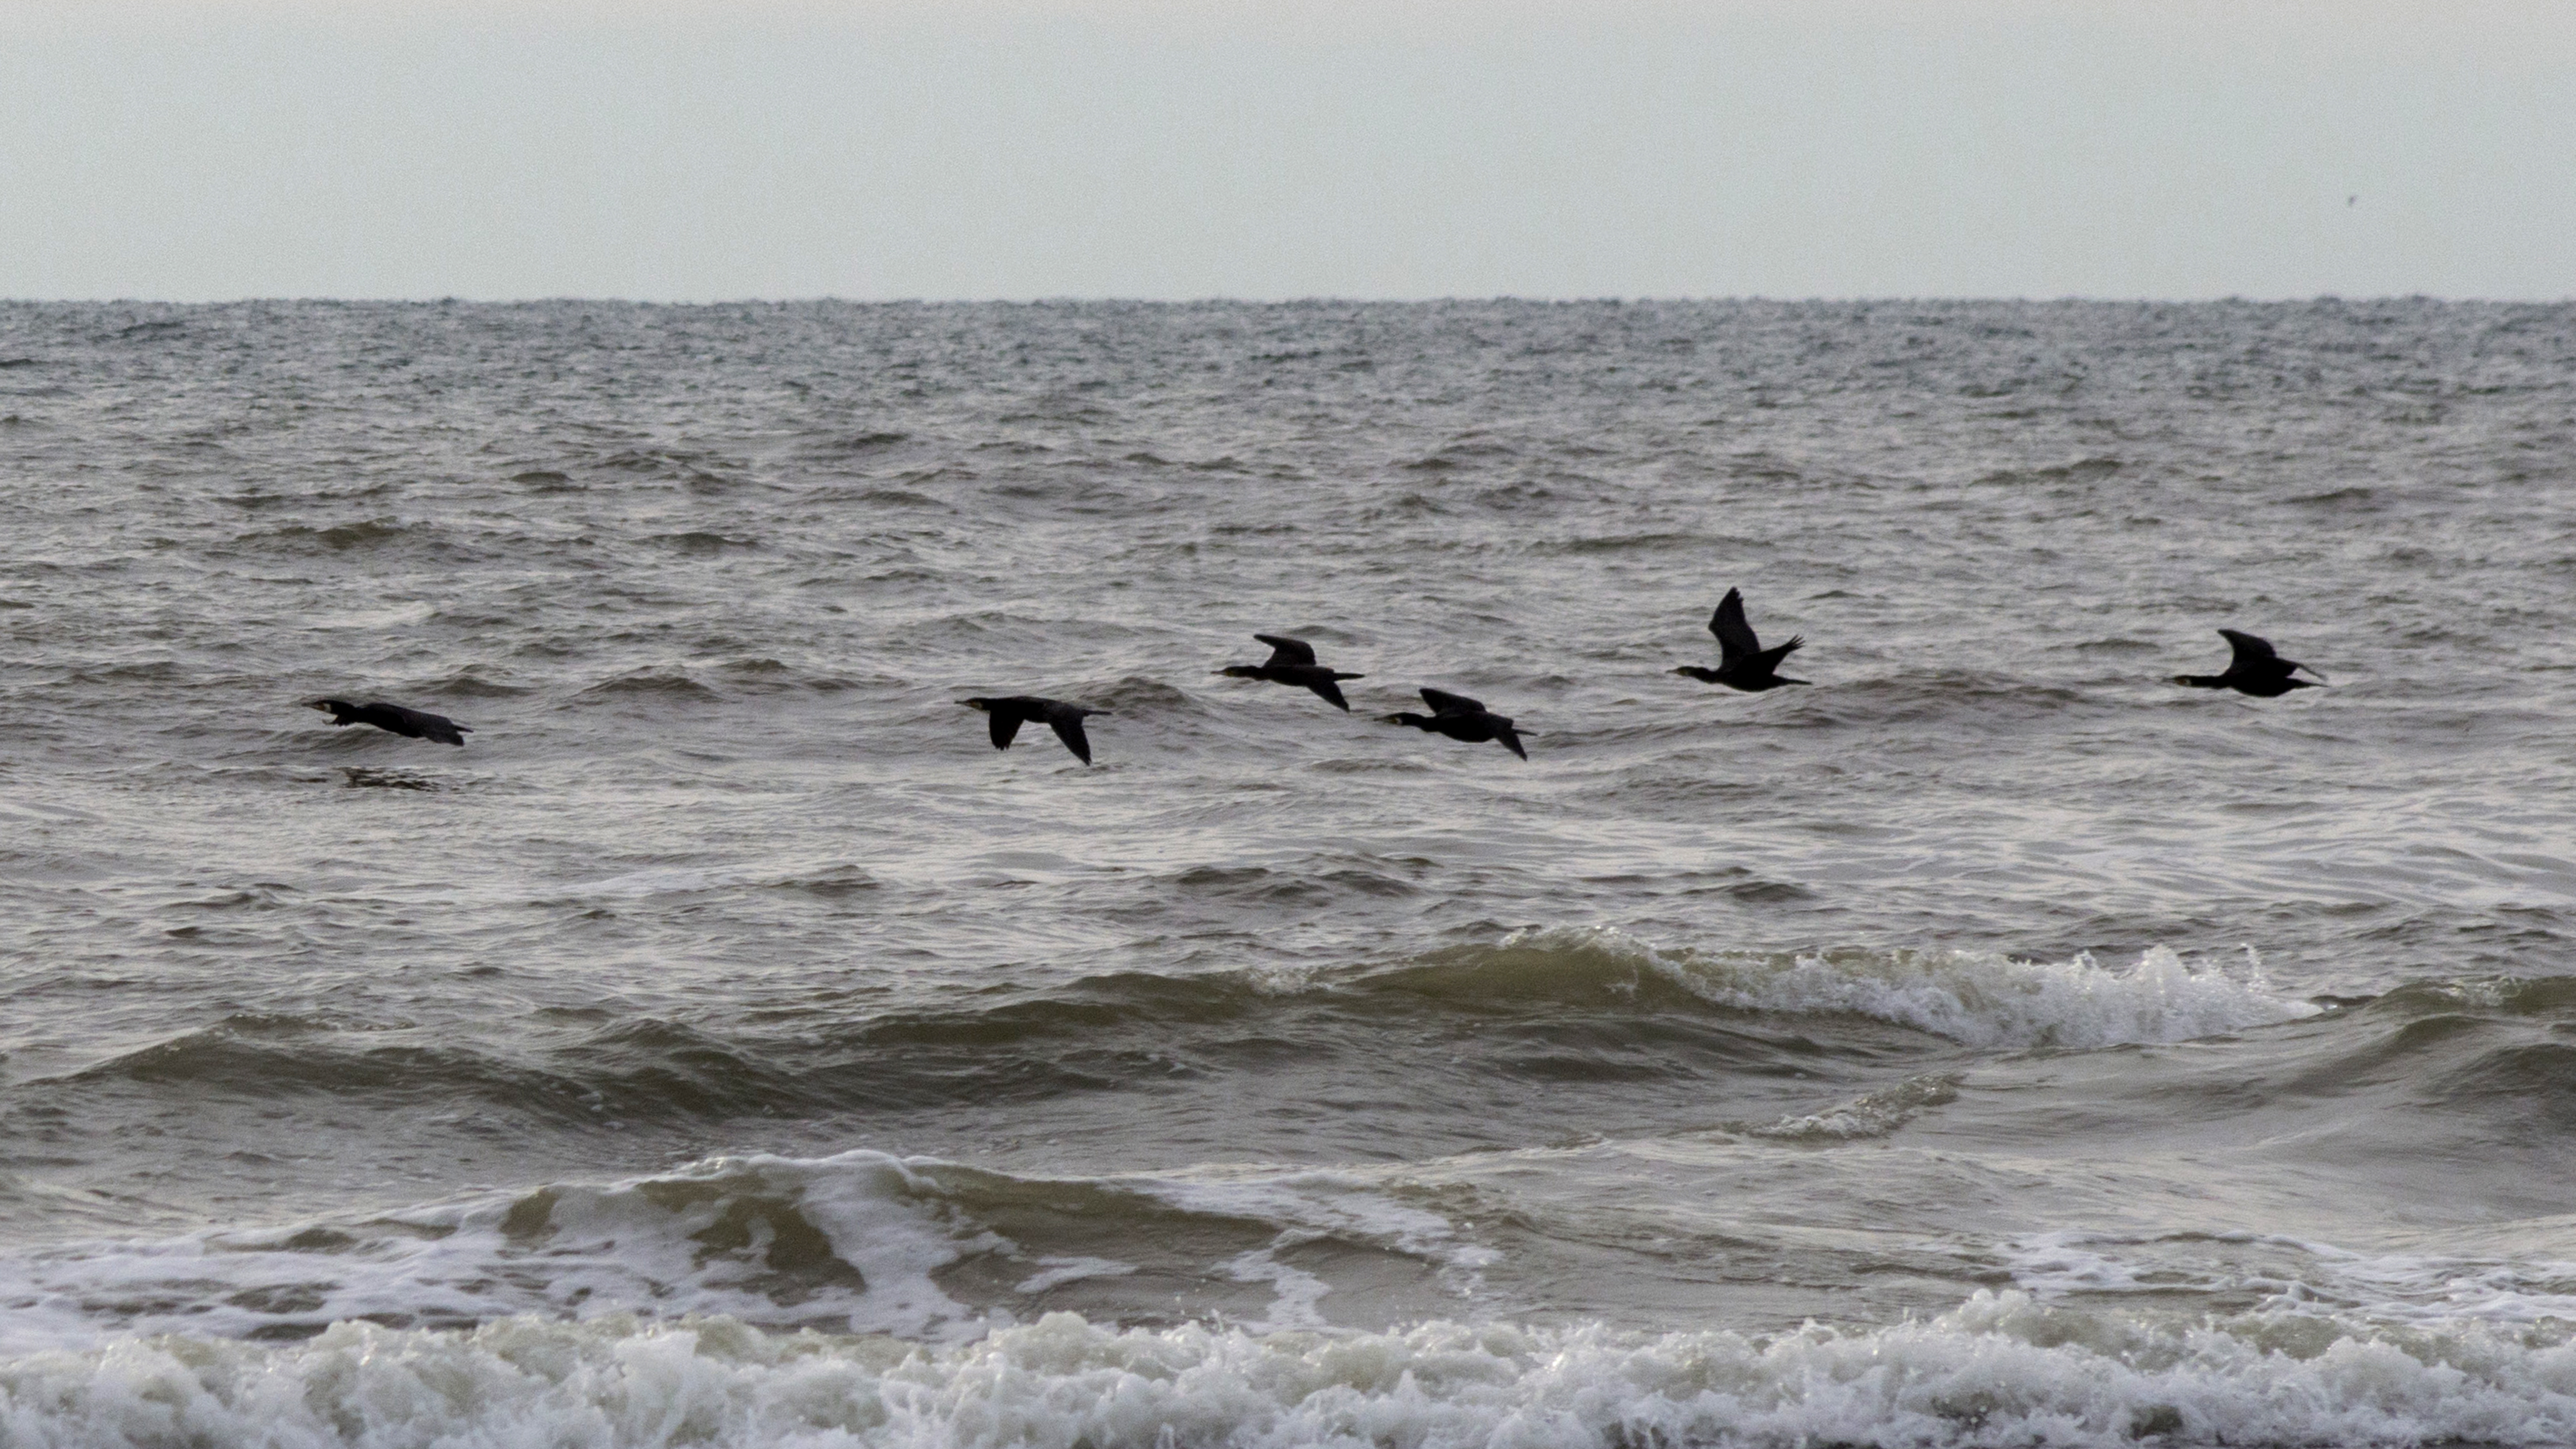
beach, sea, coast, water, outdoor, ocean, bird, sky, shore, wave, animal, nikon, nederland, netherlands, zee, stand, outdoorphotography, vertebrate, cormorant, paulvandevelde, pdvandevelde, padagudaloma, dordrecht, texel, eierlandseduinen, deslufter, decocksdorp, marine mammal, wind wave